Rhodes (city)

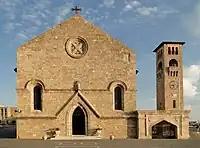
Evangelismos church at the port (former San Giovanni), by Florestano Di Fausto.

After the Ottoman defeat in 1480, the Knights Grand Master, Pierre d'Aubusson, oversaw the strengthening of the cities over the next few decades. By the time of his death in 1521, Rhodes possessed among the strongest fortifications of any Christian bastion in the world, including underground passages to the moat that could have quickly been blown up in case of withdrawal. The Knights continued naval attacks launched from Rhodes on Muslim merchants until 1522, when the newly enthroned Sultan Suleiman the Magnificent led a second Ottoman Siege of Rhodes in 1522.